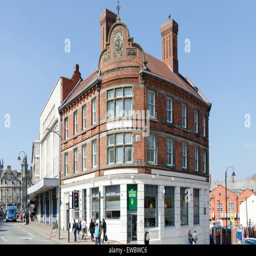
the former public house which is now the restaurant